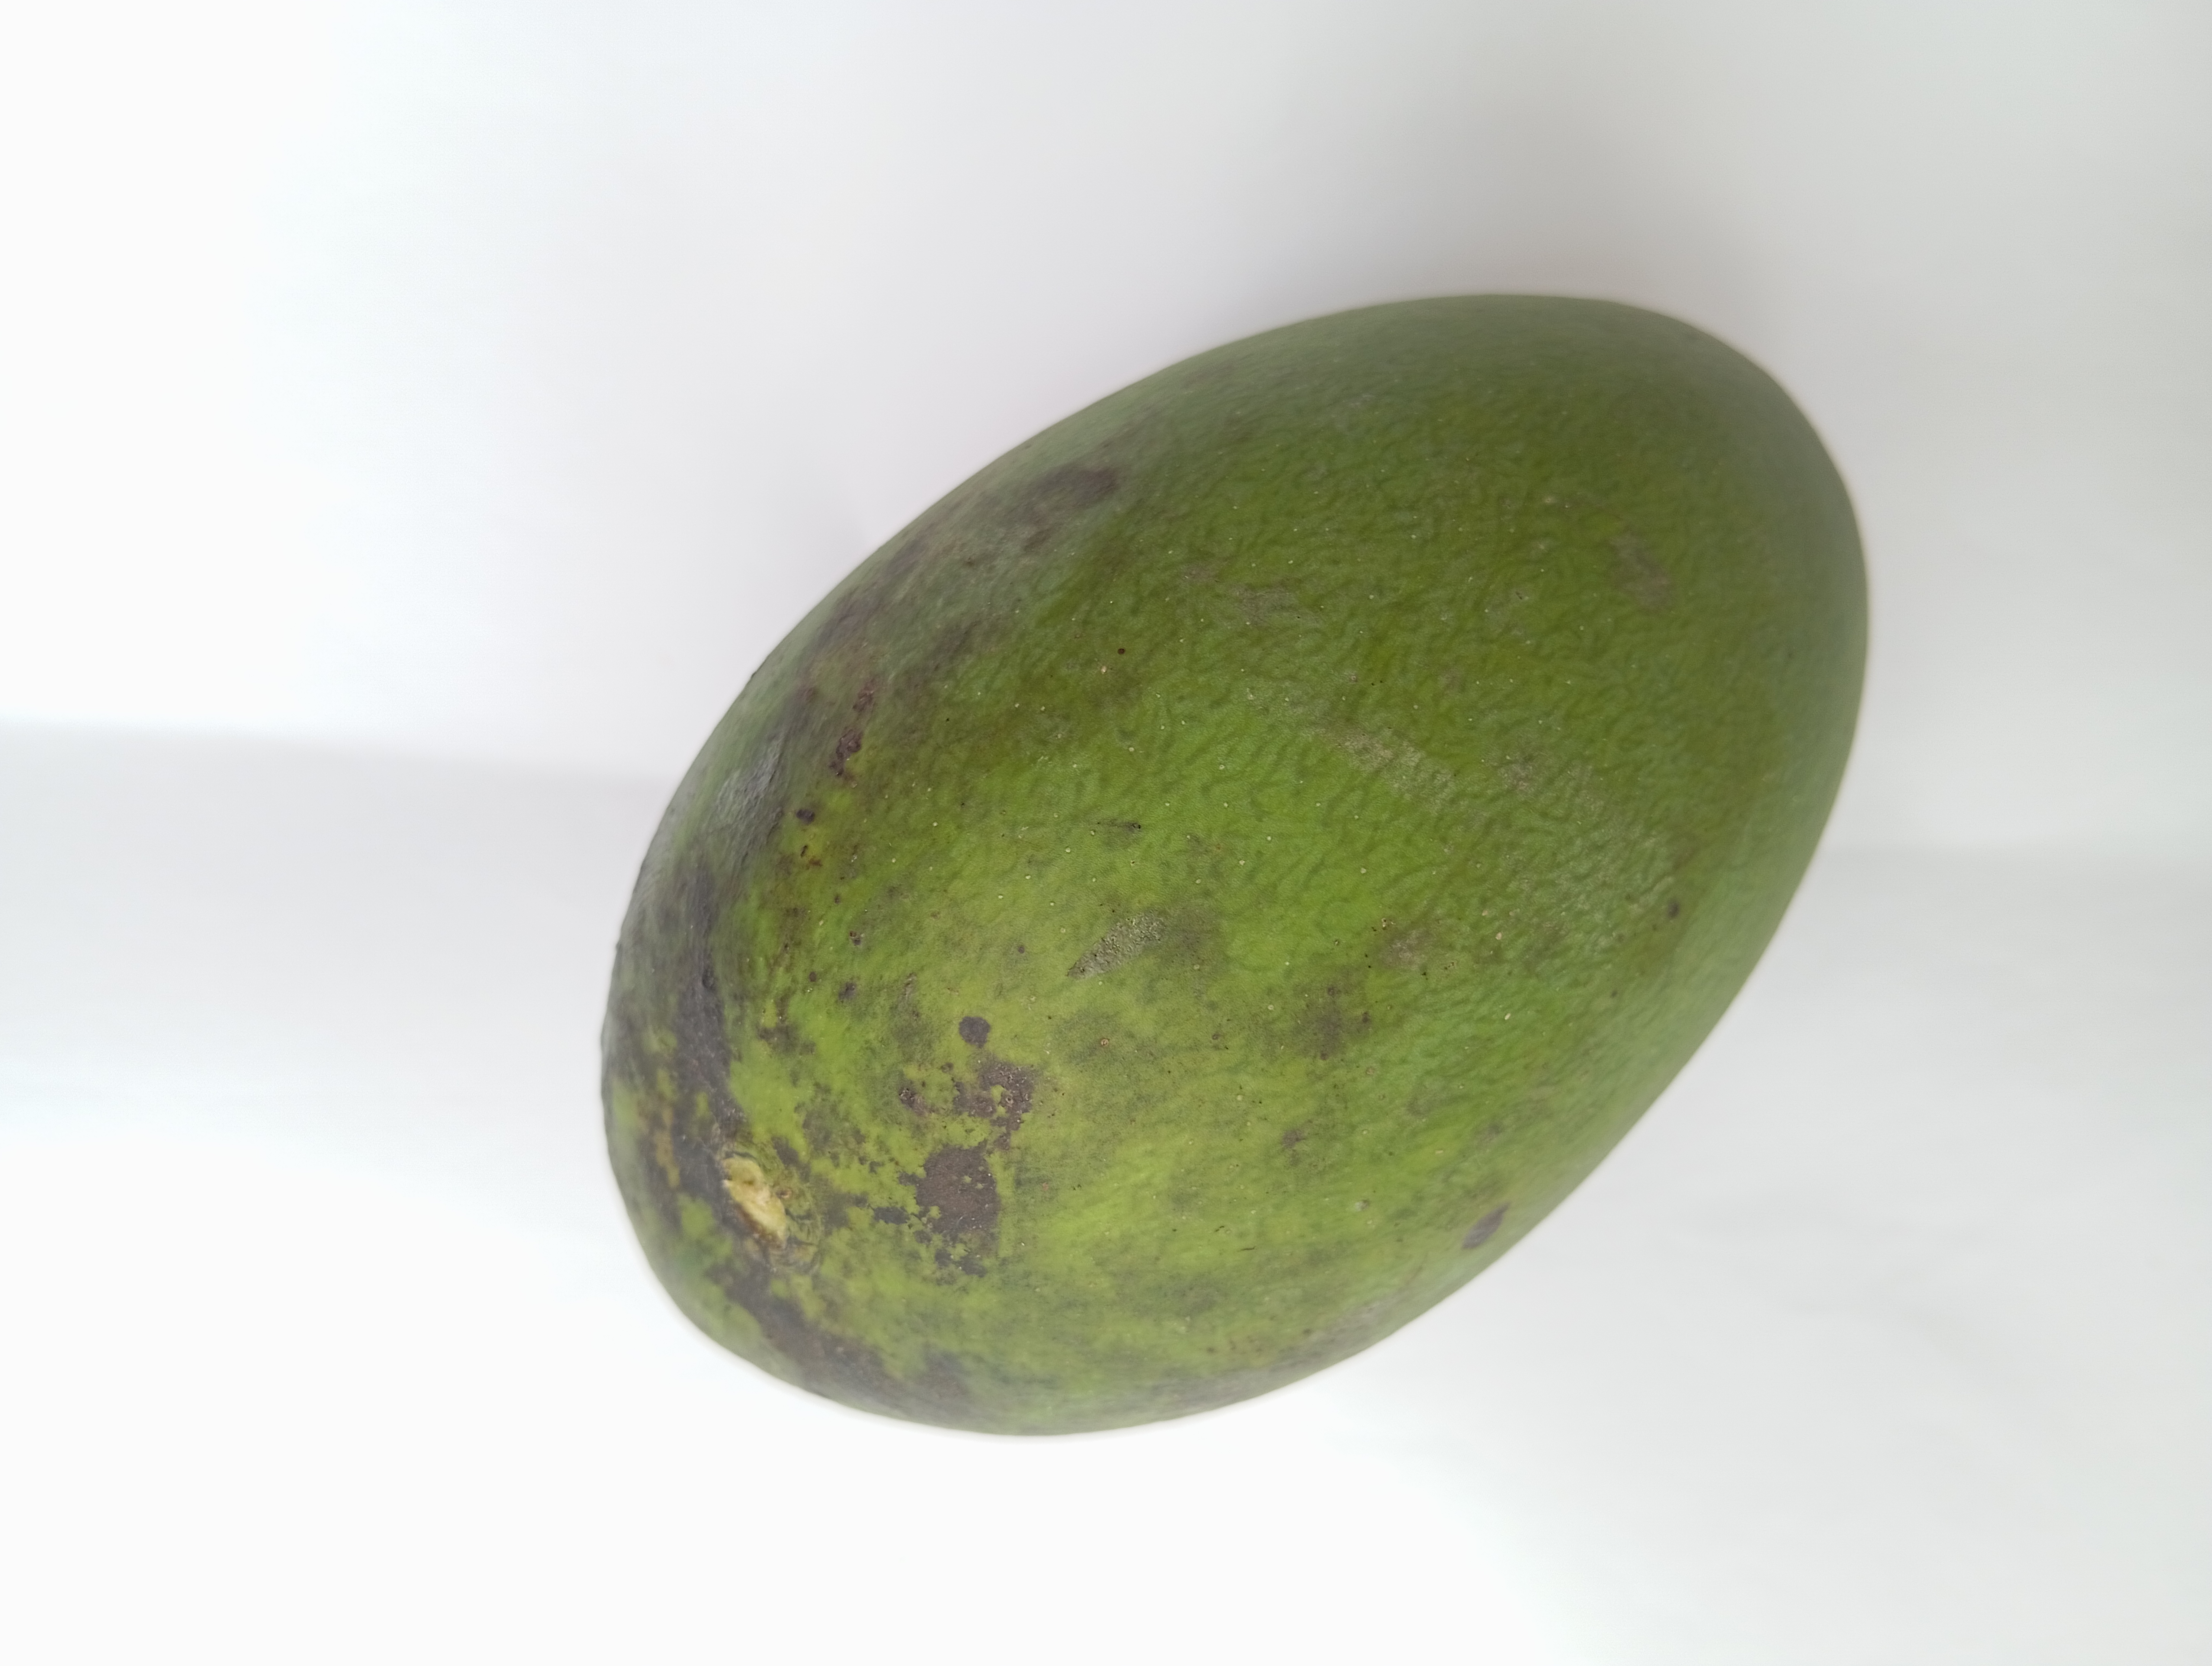
Mango variety: Harivanga